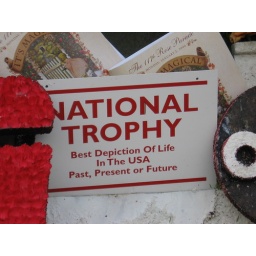
that this trophy went to the one with the two guys sitting in armchairs and eating pizza